Miho Bay

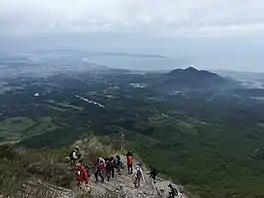
Miho Bay seen from

is a bay on the north coast of western Honshu, the largest island of Japan. The bay faces the Sea of Japan and within the borders of Tottori Prefecture. Miho bay is bounded to the west by Yumigahama Peninsula, which forms the western border with Shimane Prefecture.